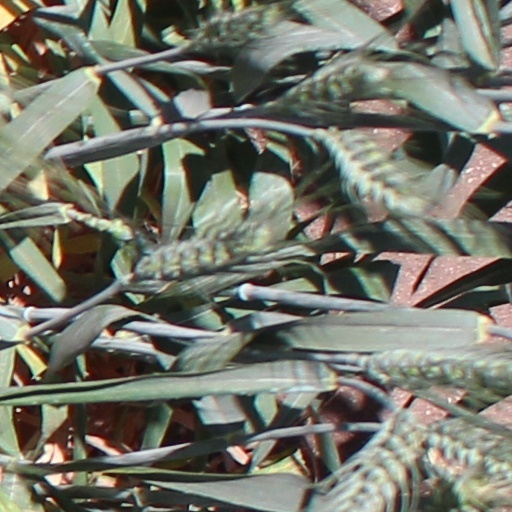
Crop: wheat